Enrico Celio

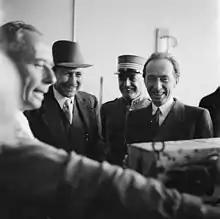
Enrico Celio (on the right) visiting Swissair in 1942

Enrico Celio (19 June 1889 – 23 February 1980) was a Swiss lawyer, politician and journalist, a member of the Conservative Party, State Councilor and Federal Councilor. He was elected to the Federal Council of Switzerland on 22 February 1940 and handed over office on 15 October 1950. He was affiliated to the Christian Democratic People's Party of Switzerland.